Prince Shōtoku

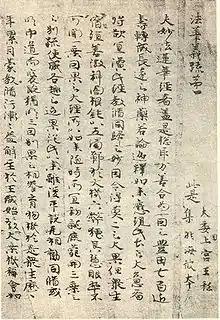
Section of the "Commentary on Lotus Sutra", said to be written in Shōtoku's hand.

According to tradition, Shōtoku was appointed regent ("Sesshō") in 593 by Empress Suiko (554–628), his aunt. Shōtoku, inspired by the Buddha's teachings, succeeded in establishing a centralized government during his reign. In 603, he established the Twelve Level Cap and Rank System at the court. He is credited with promulgating the seventeen-article constitution.